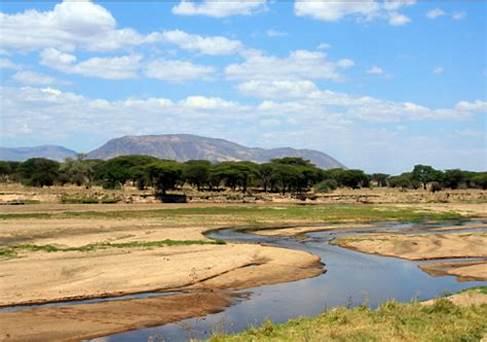
Kifungashio cha mbegu za mboga chenye picha ya saladi mseto; chenye rangi ya dhahabu na kijani mkoleo na miraba ya rangi ya fedha pembezoni. Kikiambatanishwa na msimbo wa "QR" na taarifa zingine katika kikaratasi kidogo cheupe chini ya  picha ya saladi.